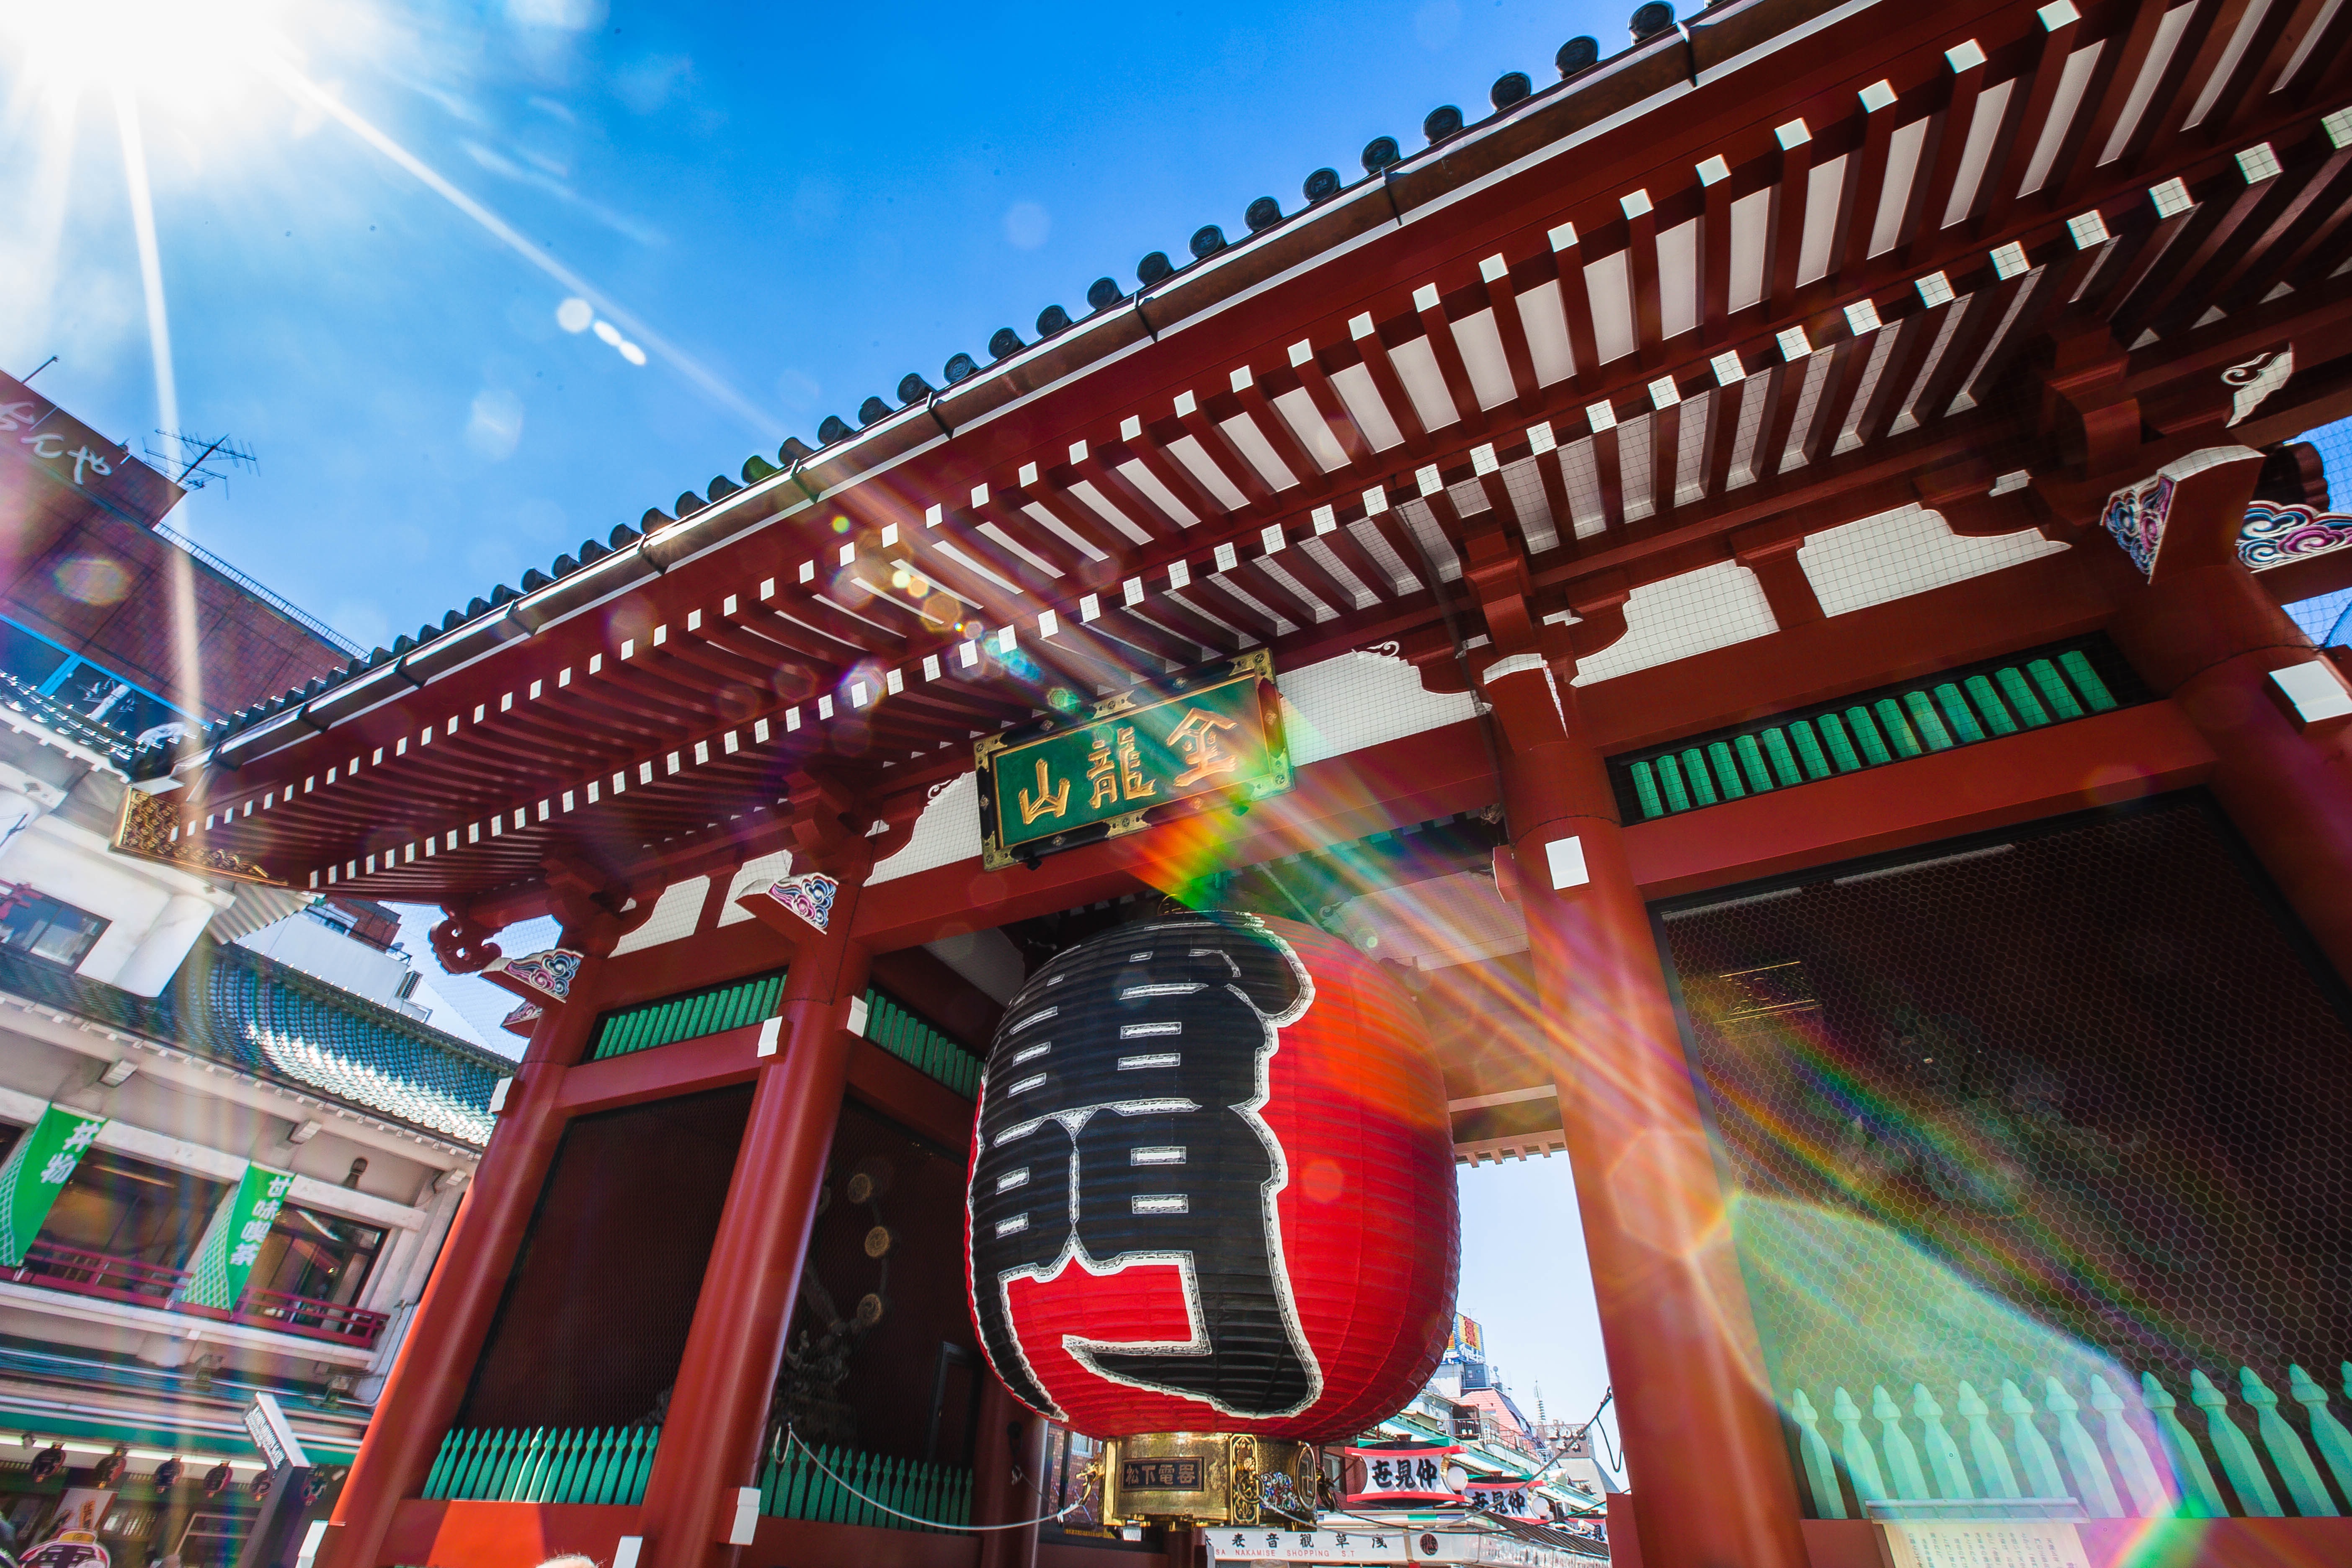
amusement park